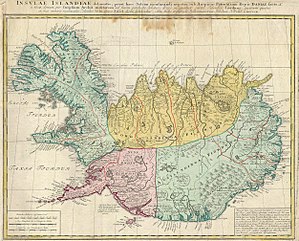
Islands regioner / Tidligere inddeling
Islands tidligere 'fjerdinger'
Islands regioner anvendes hovedsageligt af statistiske årsager. Selv landets postnumre følger regionerne med enkelte undtagelser. Før 2003 anvendtes regionerne også som valgkredse.